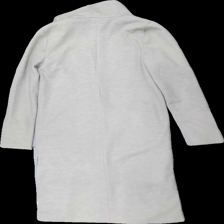
View: back
Type: Outerwear
Category: Ladies
Brand: Amisu (New Yorker)
Colors: Beige
Material: 77% polyester 23% bomull
Cut: Regular
Size: 34
Season: All
Holes: Minor
Damage: nopprigt
Damage location: top center
Damage 2: nopprigt
Damage 2 location: middle center
Damage 3: nopprigt
Damage 3 location: bottom center
Price range: <50
Recommended usage: Export
Description: beig kappa